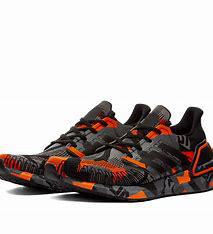
Brand: Adidas
Model: Ultra Boost 20